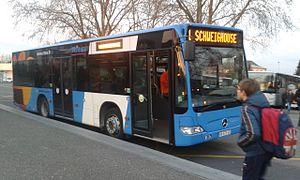
Matériel roulant du réseau Ritmo à la Gare de Haguenau
Ritmo est un réseau de transport en commun d’autobus desservant trois des 36 communes de la communauté d’agglomération de Haguenau à l’aide d’un réseau composé de quatre lignes régulières, d’un service de transport à la demande et de transport scolaire.
Cette liste des réseaux urbains et interurbains de France a pour objectif de rassembler l'ensemble des réseaux de transports interurbains et urbains de la France.